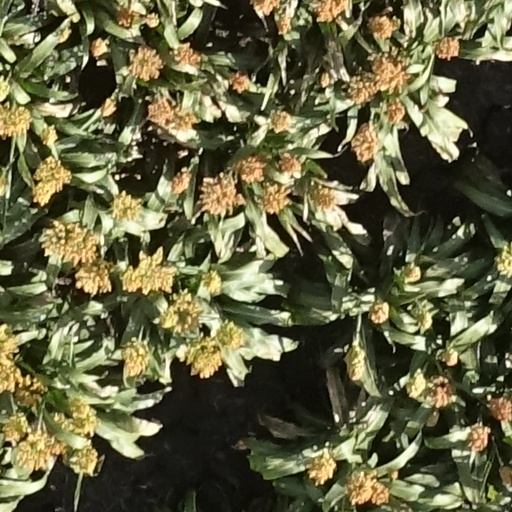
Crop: sorghum